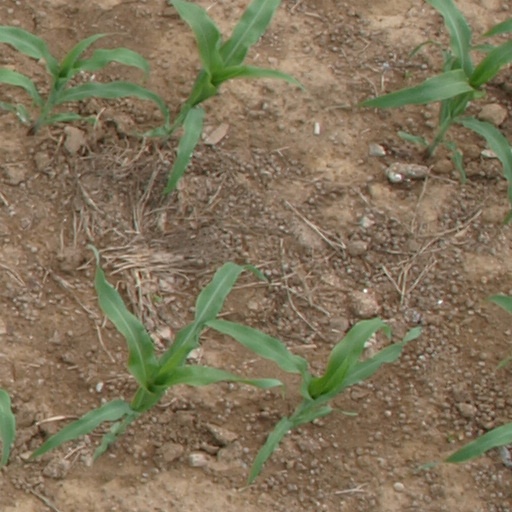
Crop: maize; corn